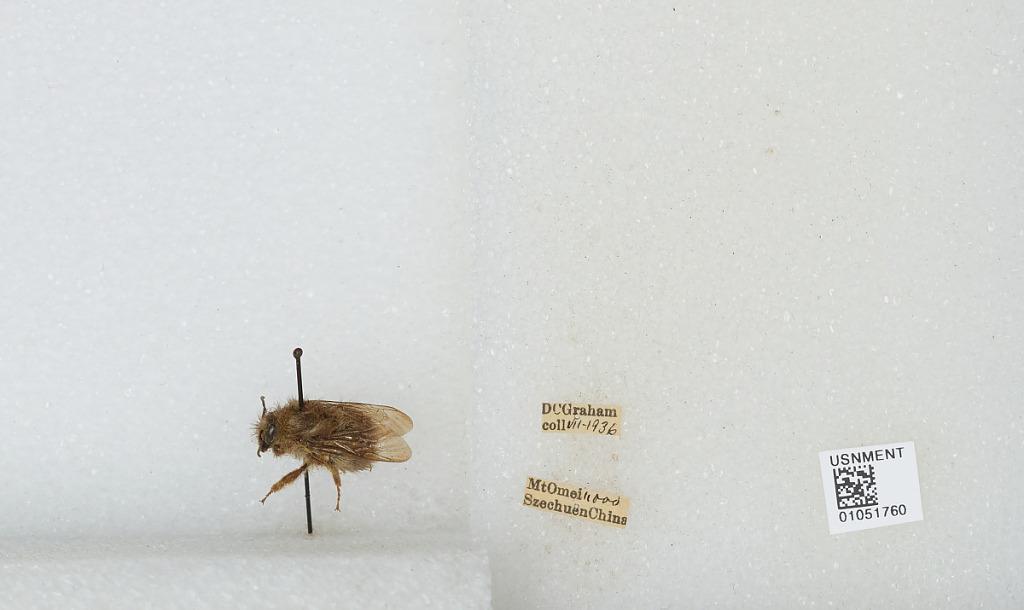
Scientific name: Bombus sp.
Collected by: D. Graham
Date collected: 1936-7-
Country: China
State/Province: Sichuan
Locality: Mt Emei